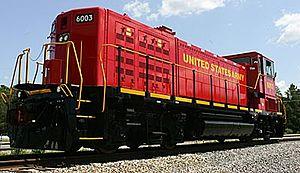
Le Railpower GG20B Green Goat est un locotracteur diesel hybride construit par Railpower Technologies Co.